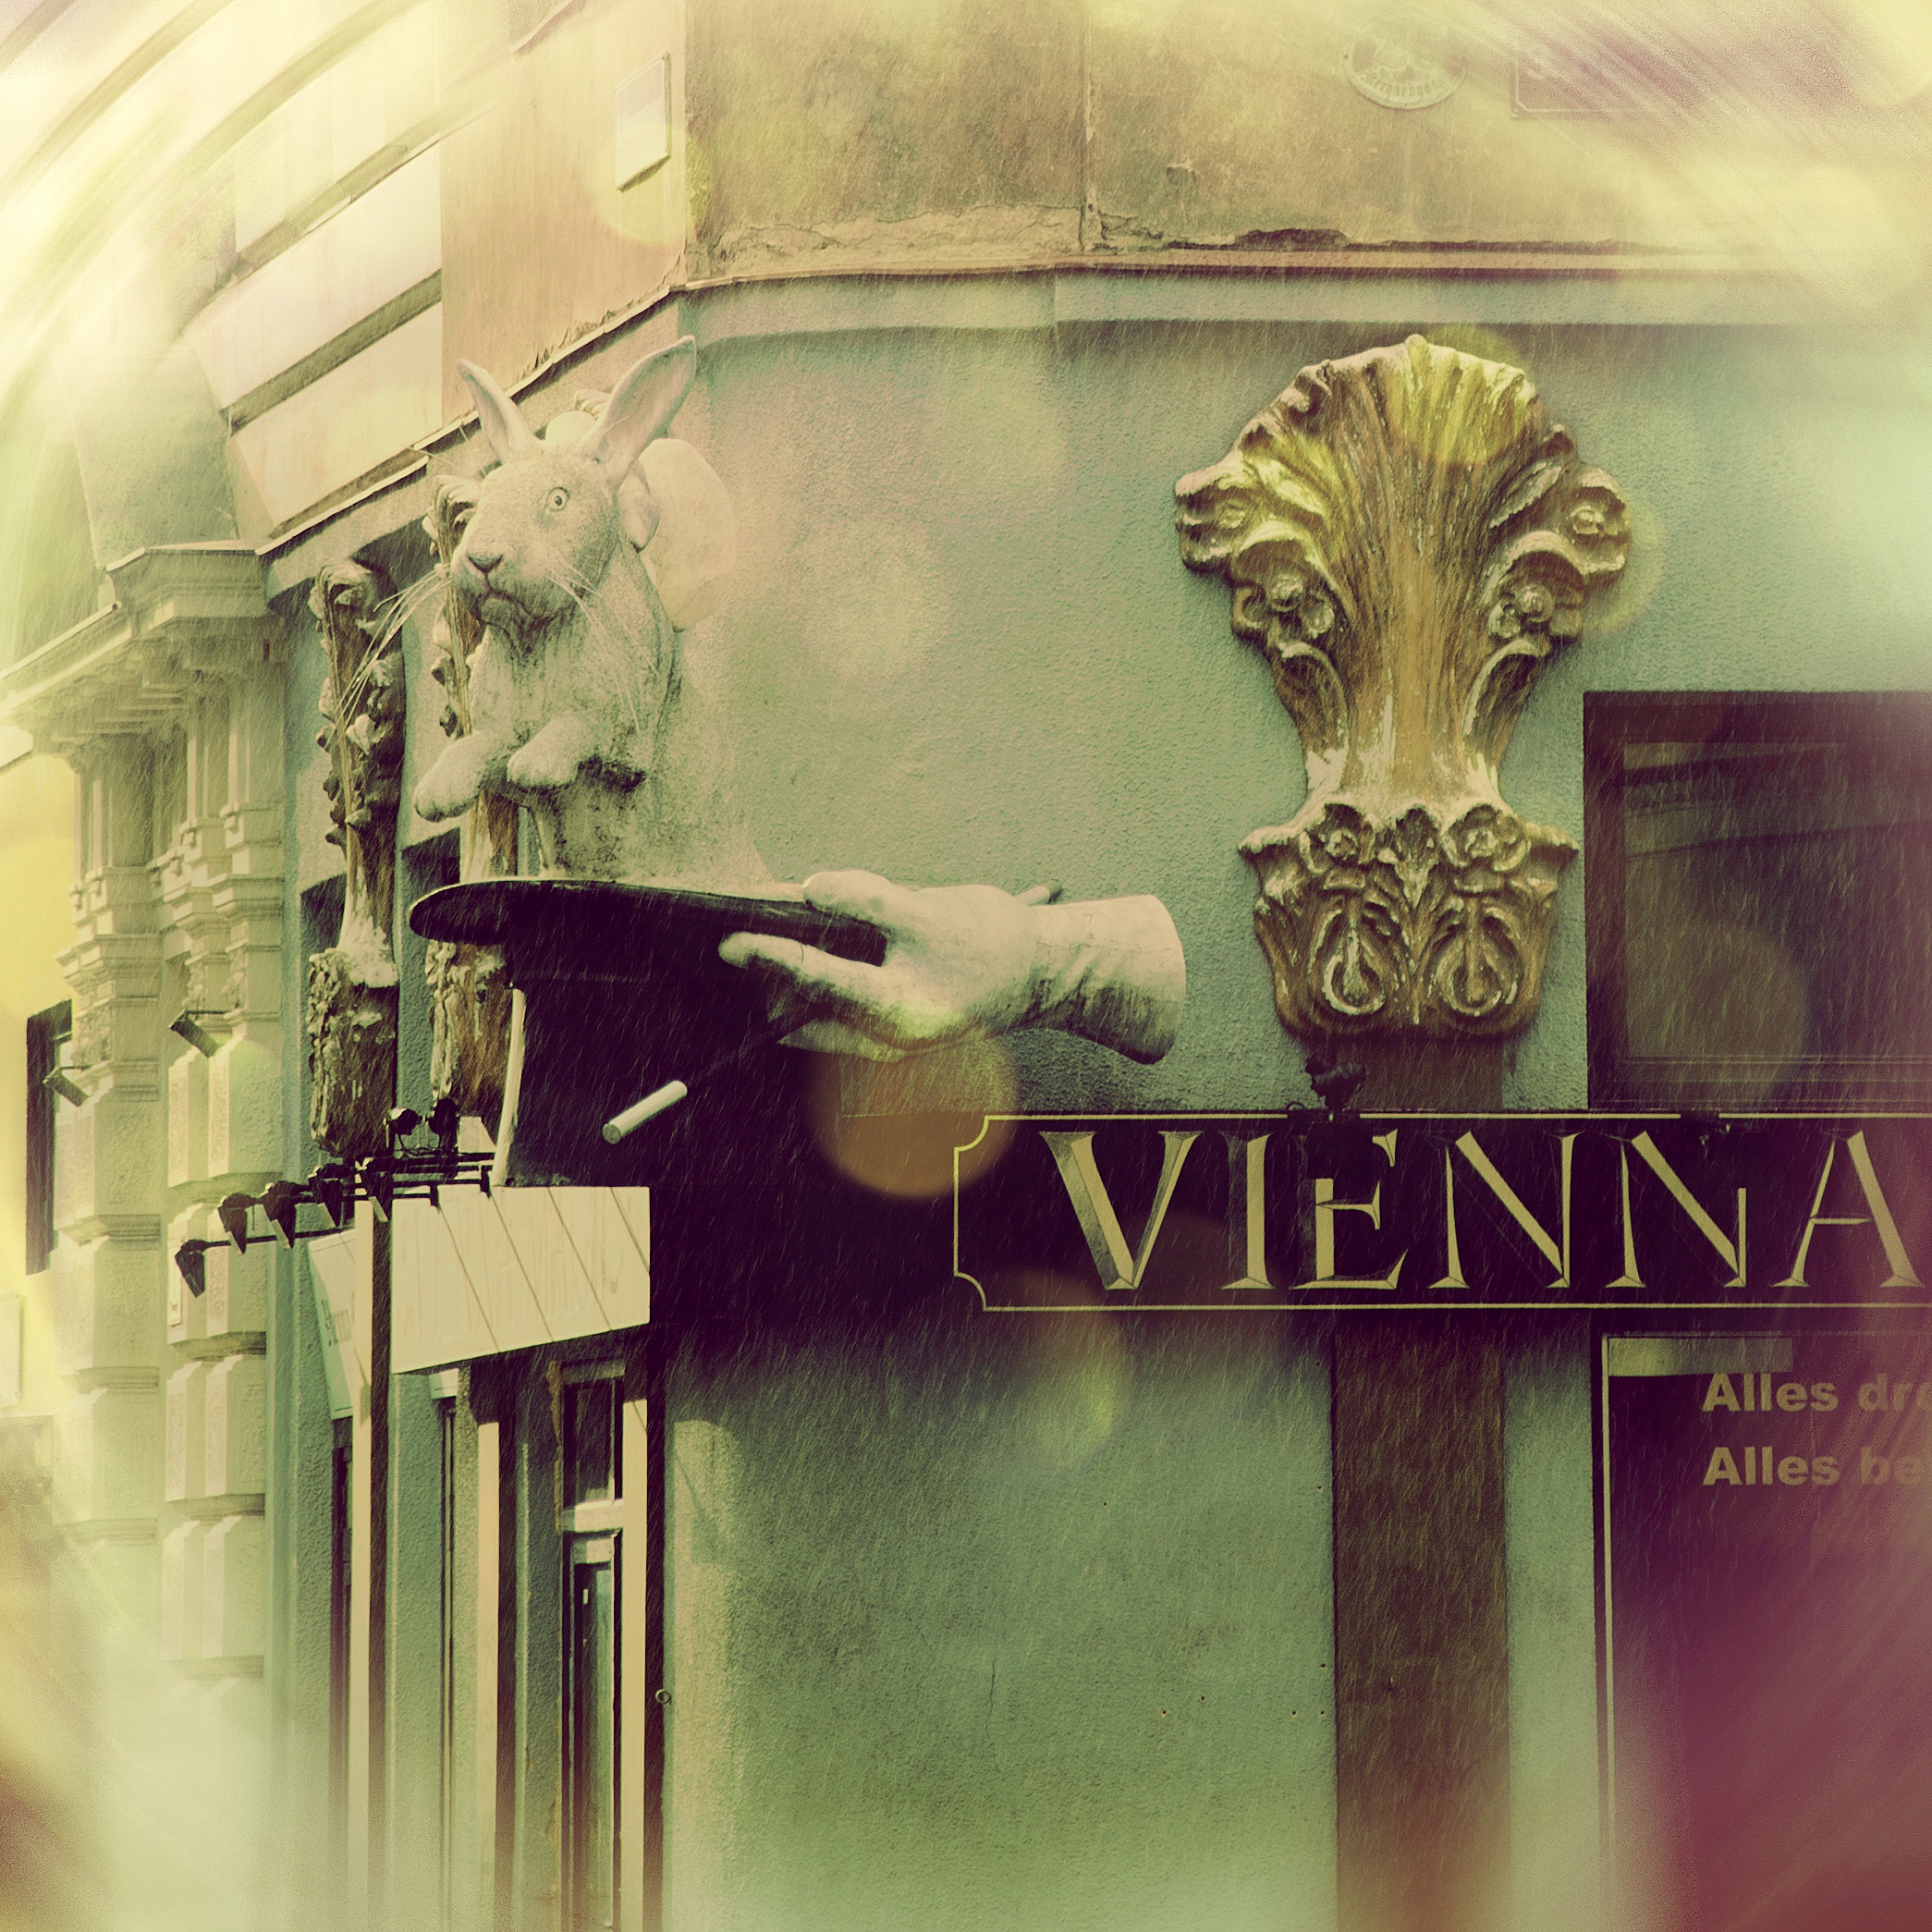
architecture, view, building, monument, reflection, color, facade, hat, tourism, rabbit, austria, art, sketch, illustration, vienna, photograph, poster, image, magic, the sun, modern art, witchcraft